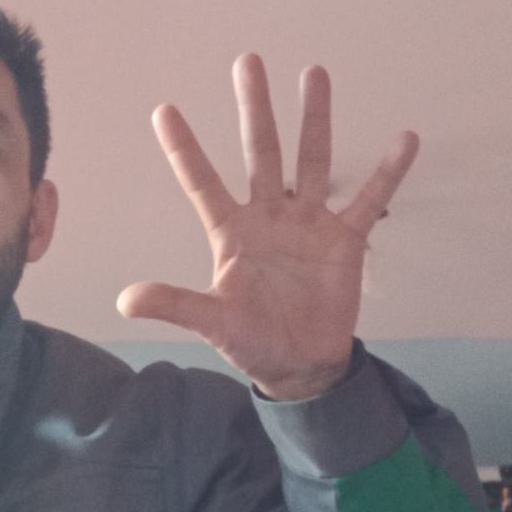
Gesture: palm